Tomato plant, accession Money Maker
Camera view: bottom (45 deg); turntable rotation: 180 degrees
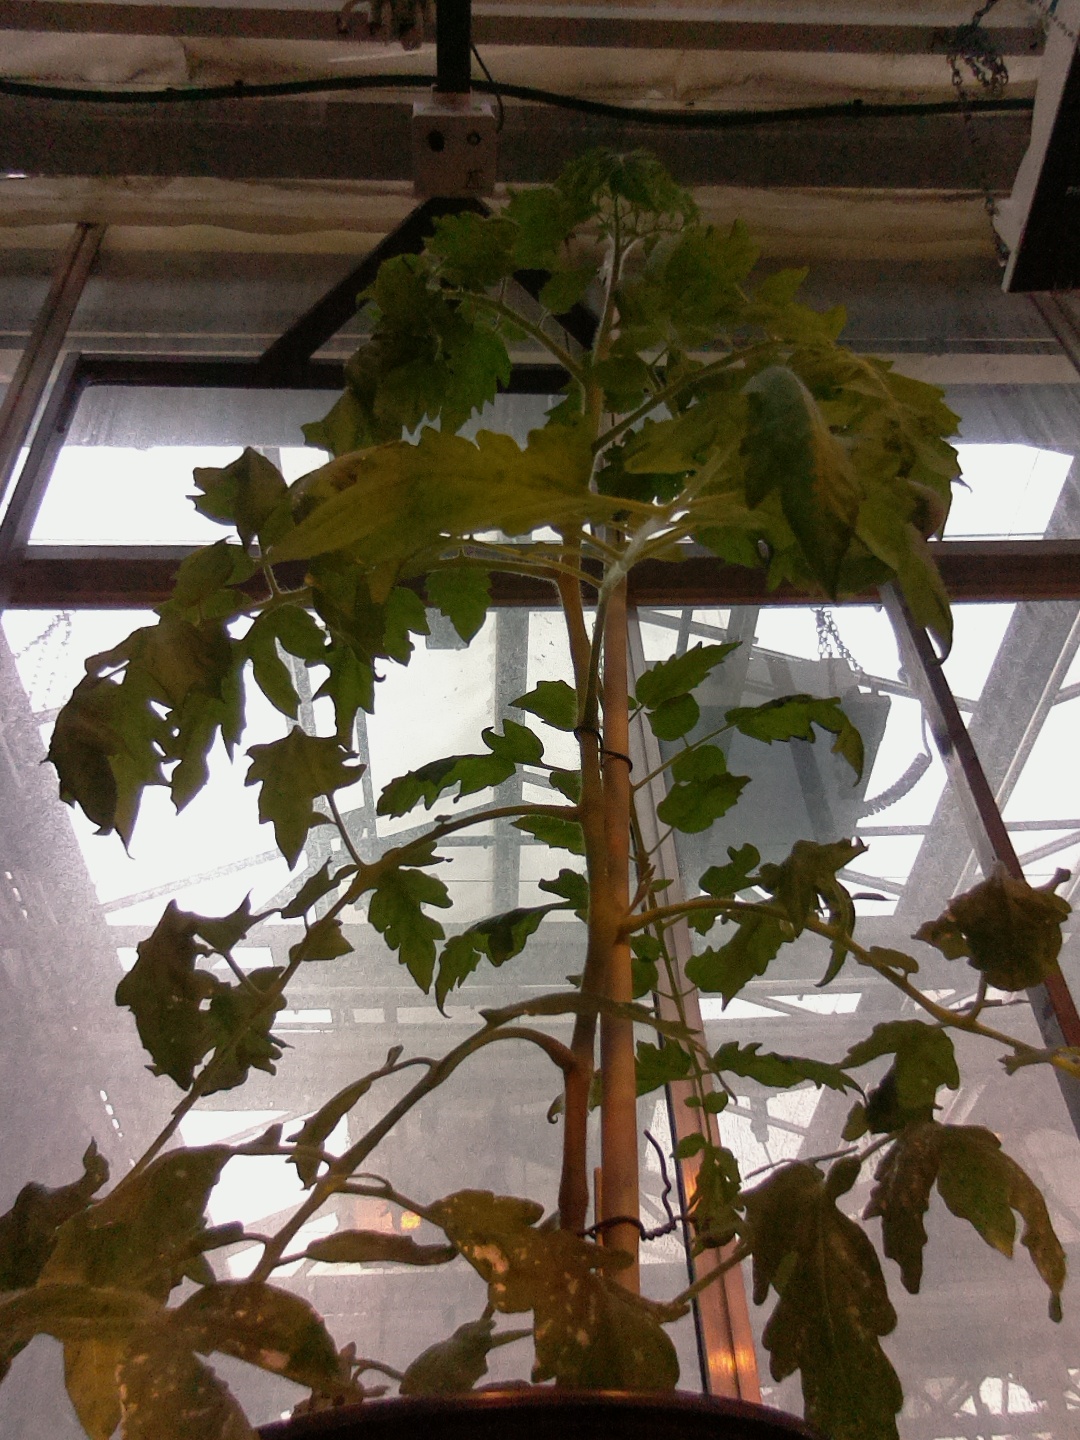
BBCH growth stage 64: 40%-50% of flowers open